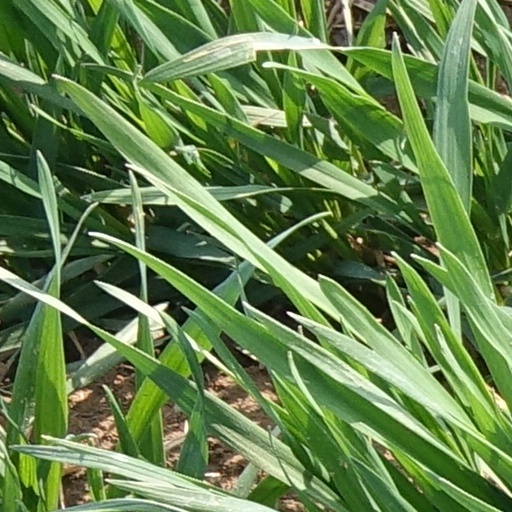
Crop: wheat